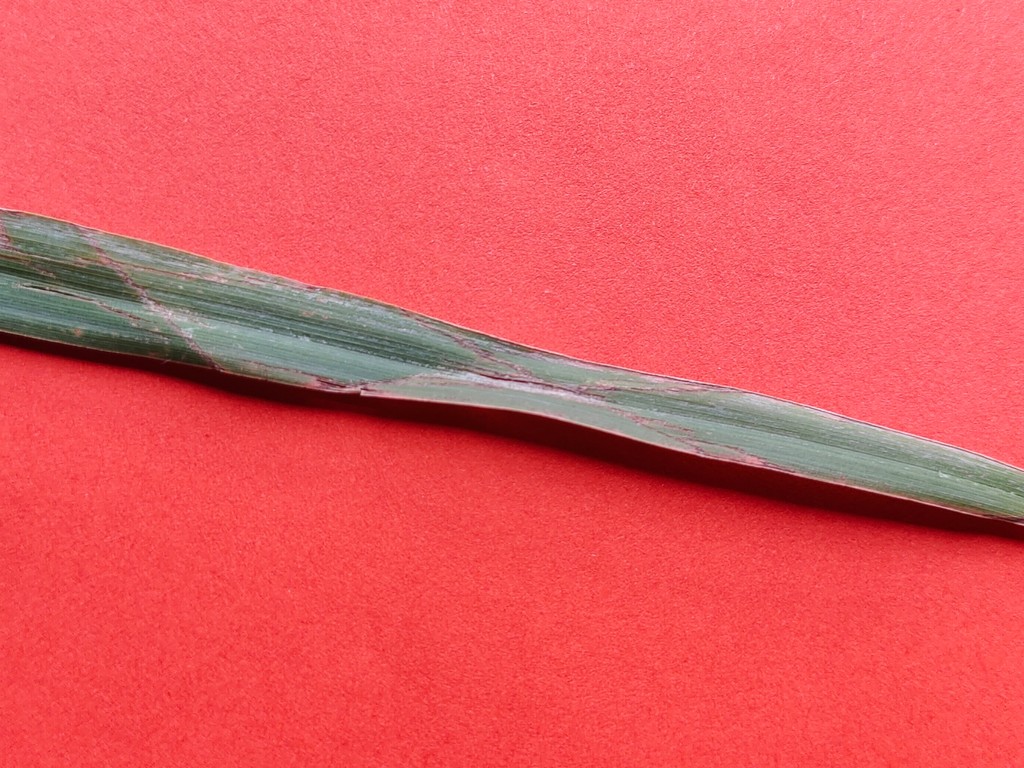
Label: Unhealthy